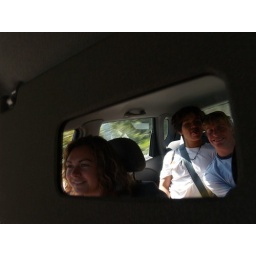
in the mirror of Lindsay's car